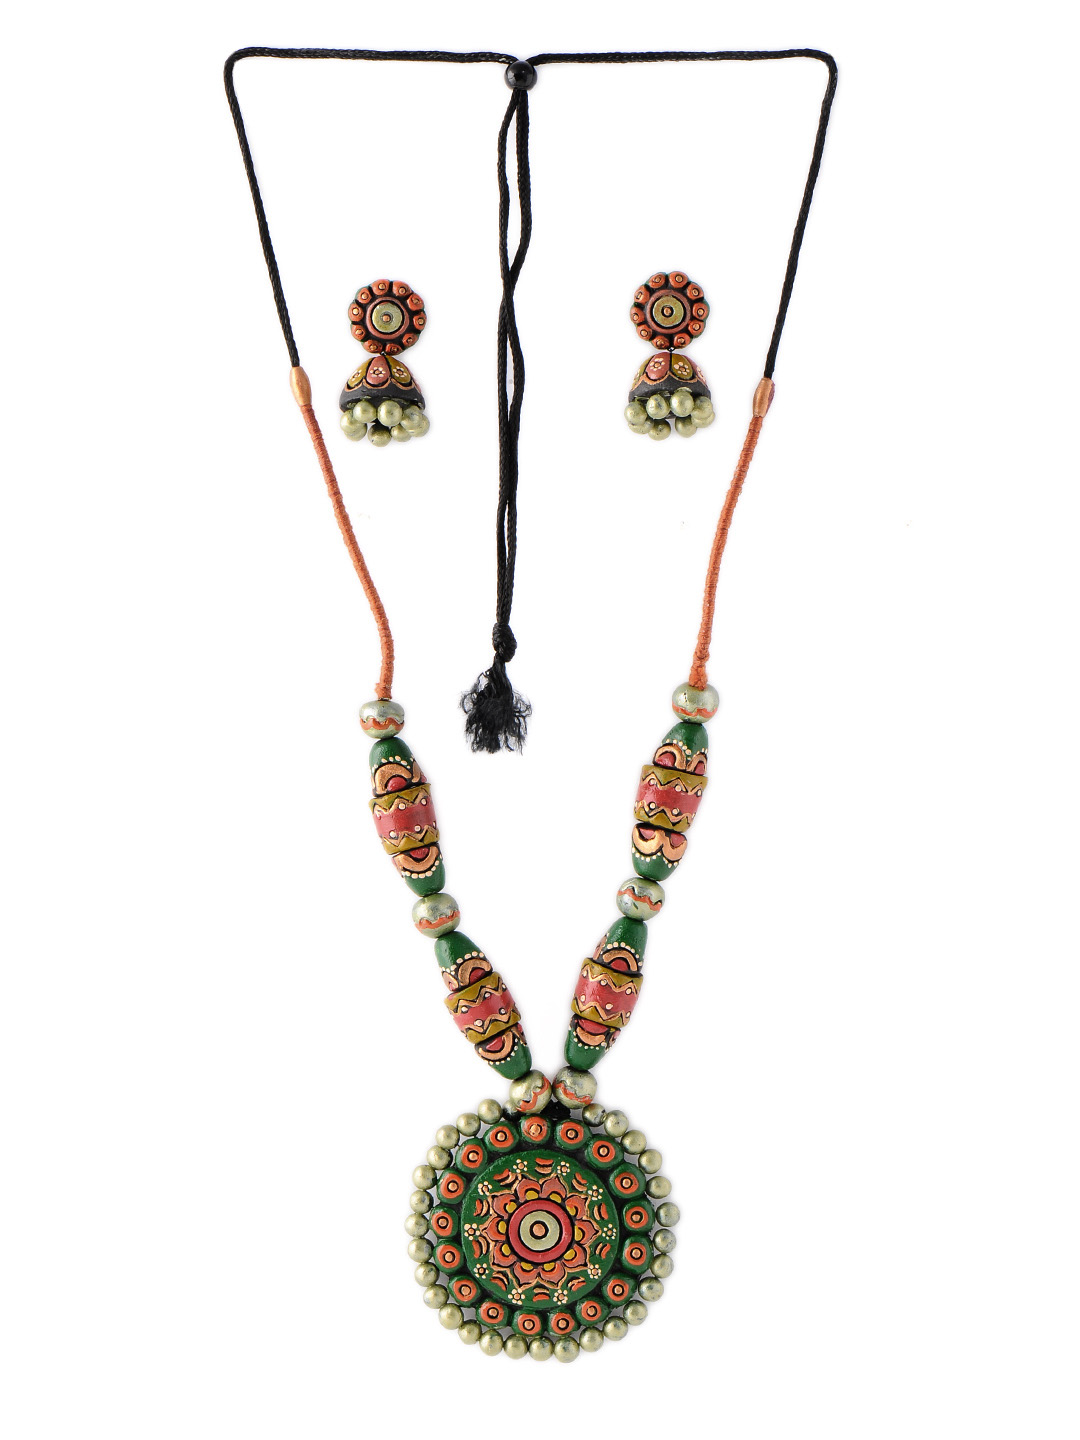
Adrika Green Teracotta  Jewellery Set
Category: Accessories / Jewellery / Jewellery Set
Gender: Women
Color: Green
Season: Winter 2015
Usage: Casual